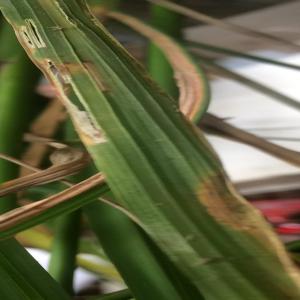
Disease: Bacterialblight